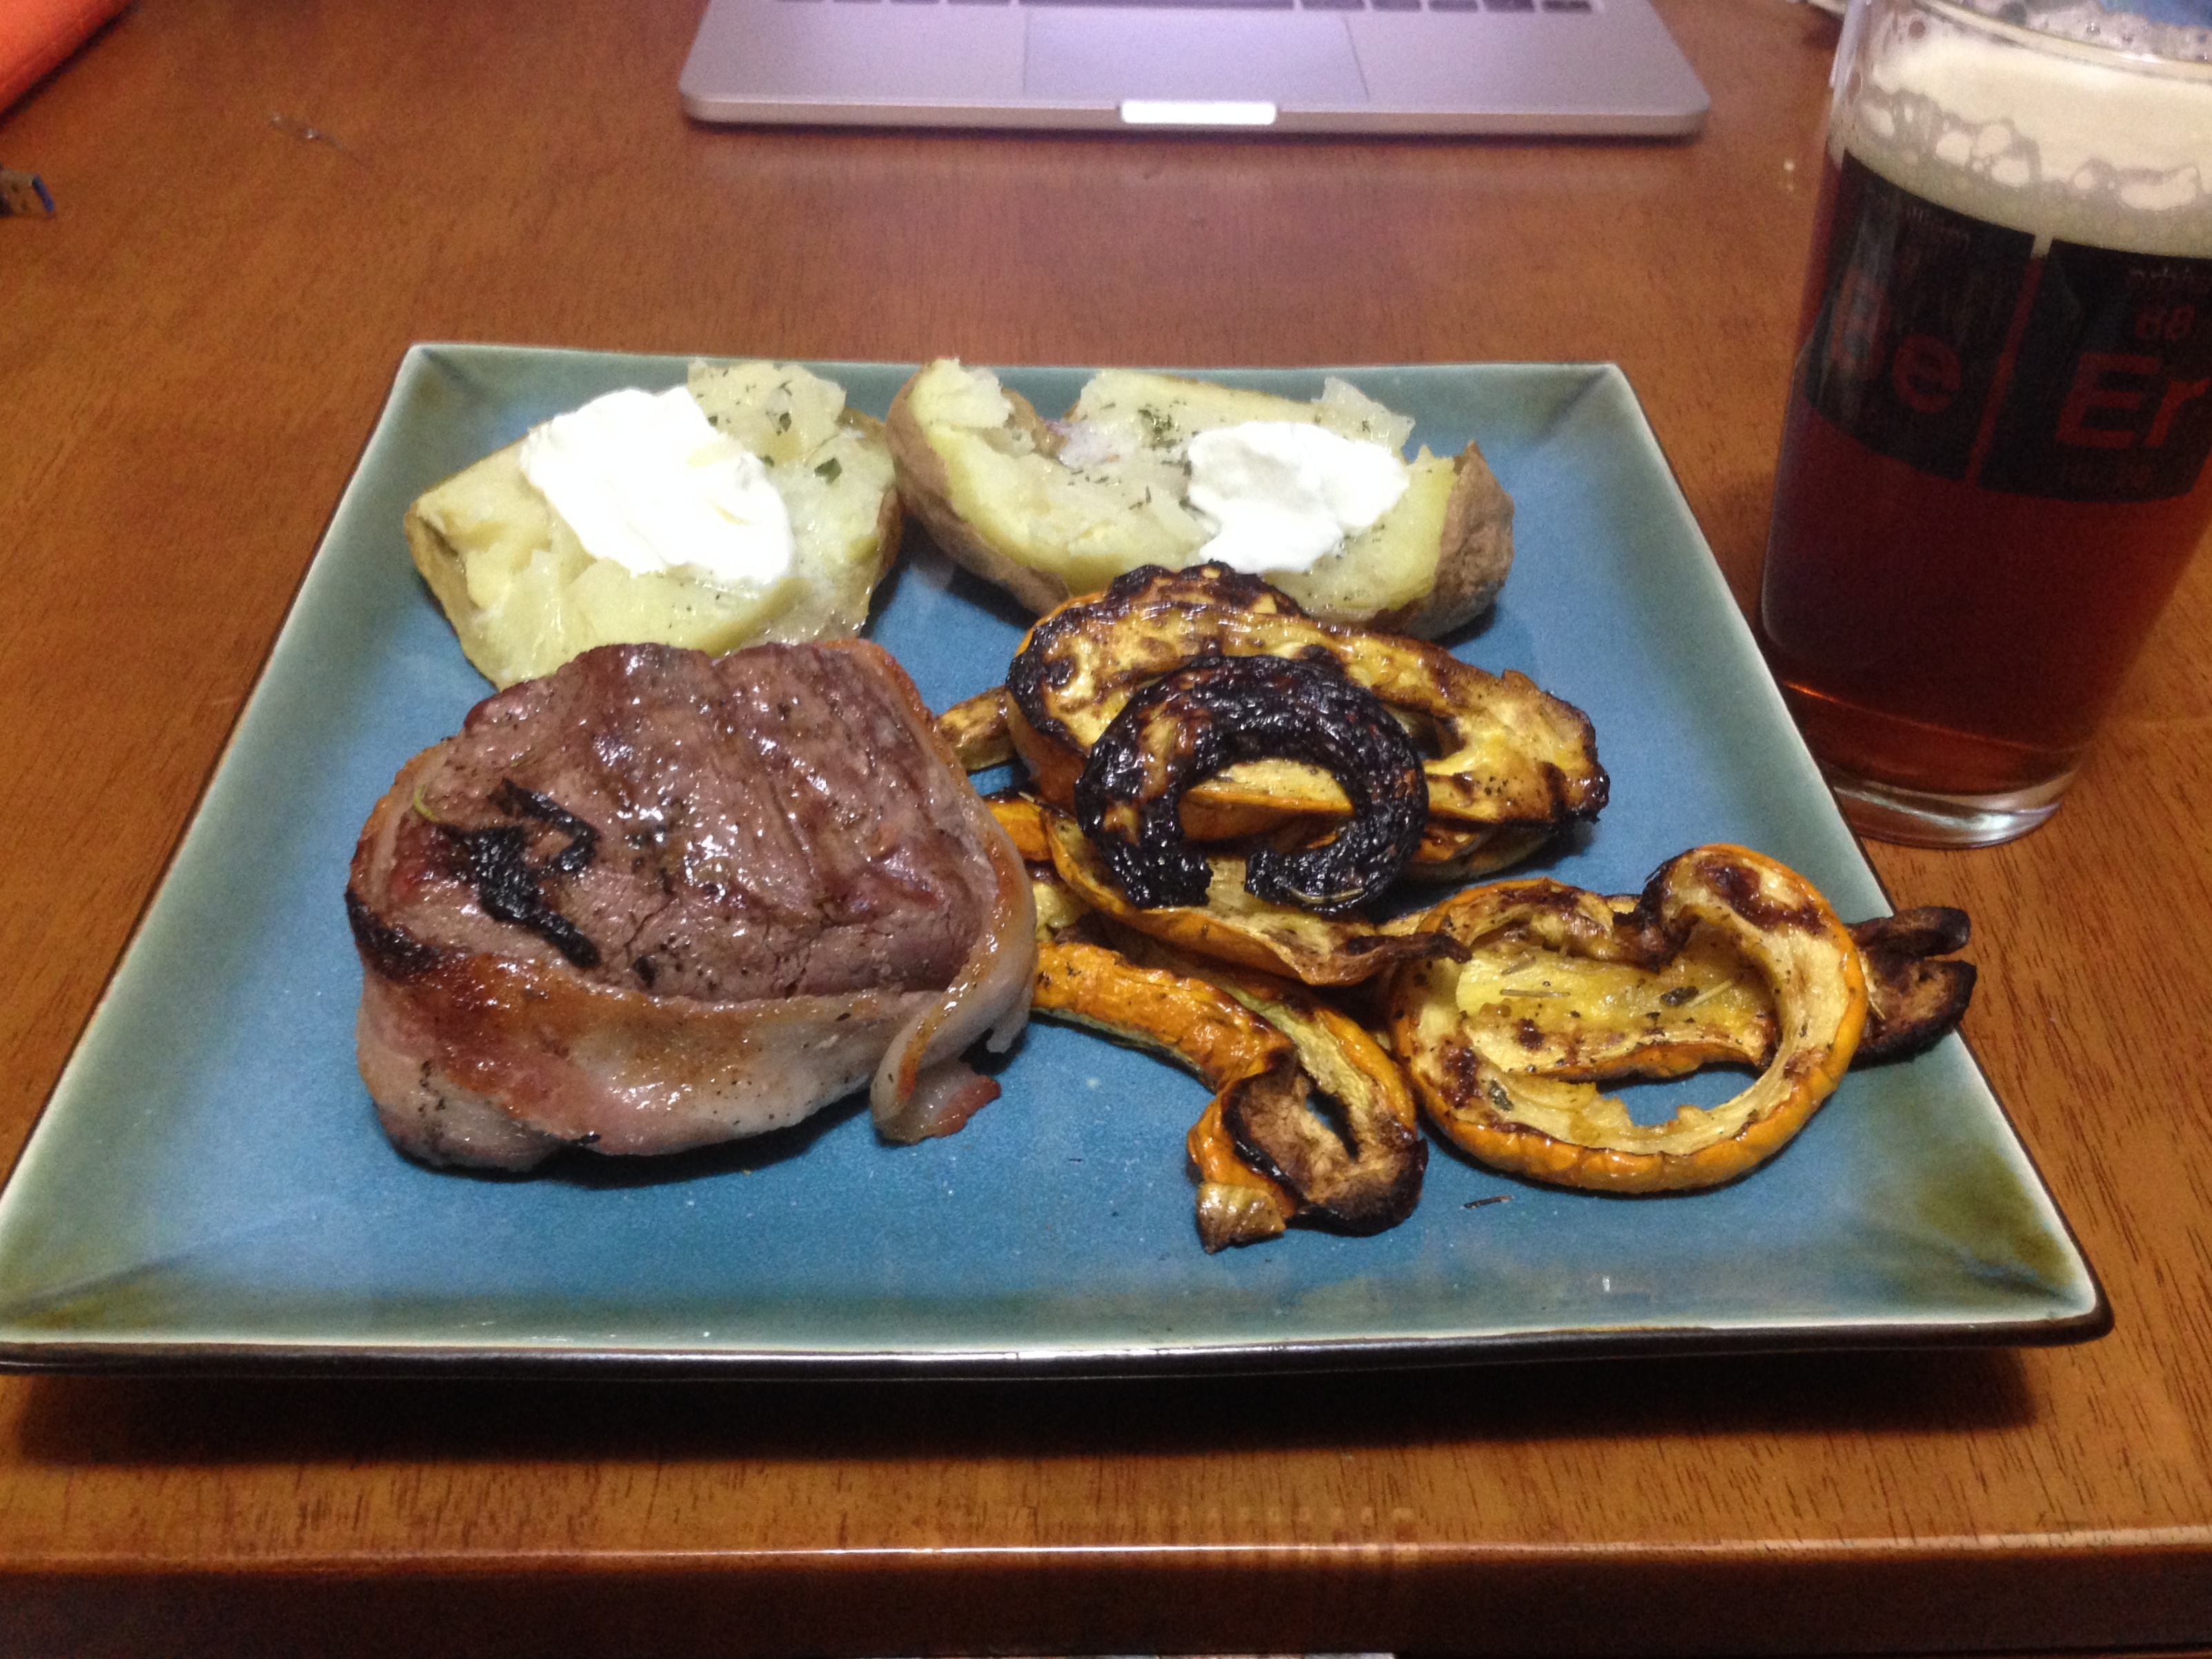
restaurant, dish, meal, food, produce, breakfast, meat, cuisine, fried food